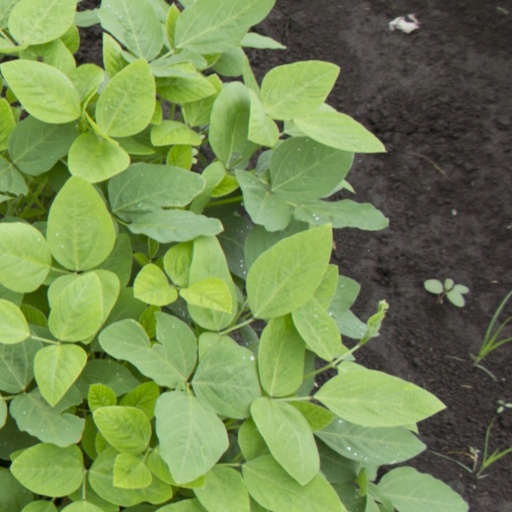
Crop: soybean